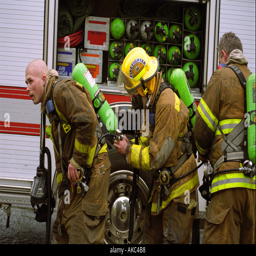
firefighters gear up to fight fire in a home